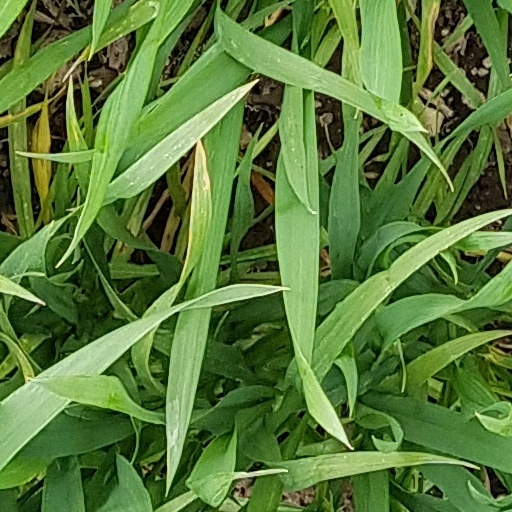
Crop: wheat